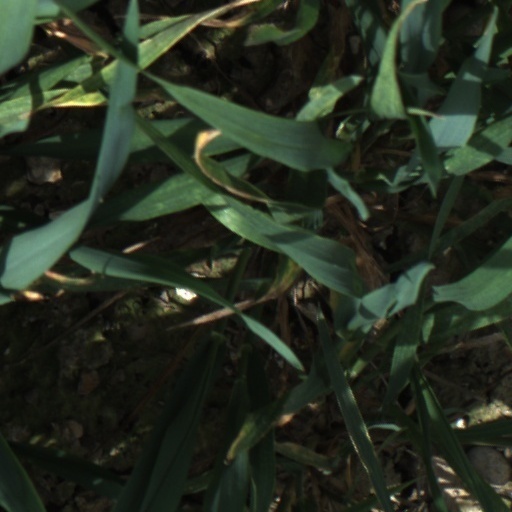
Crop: wheat